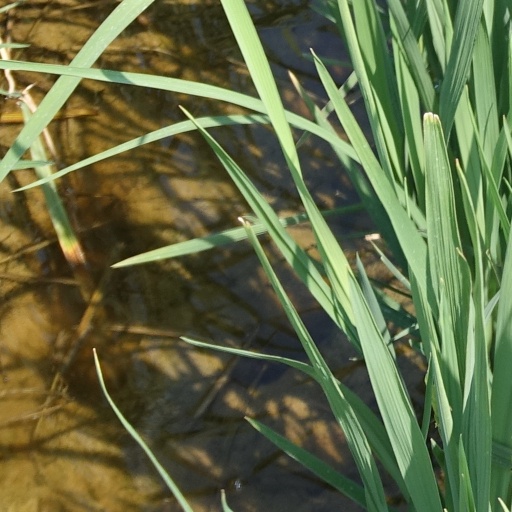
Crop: rice